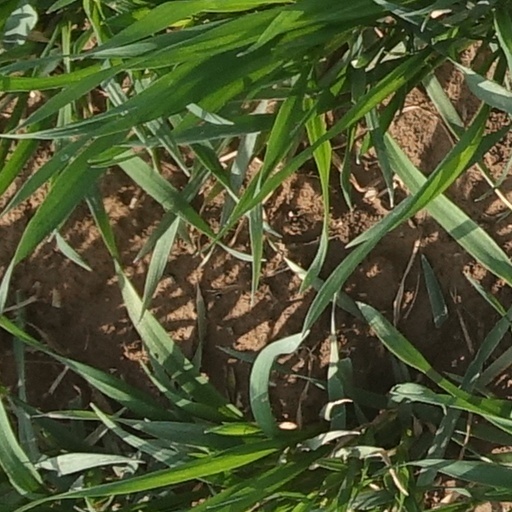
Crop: wheat